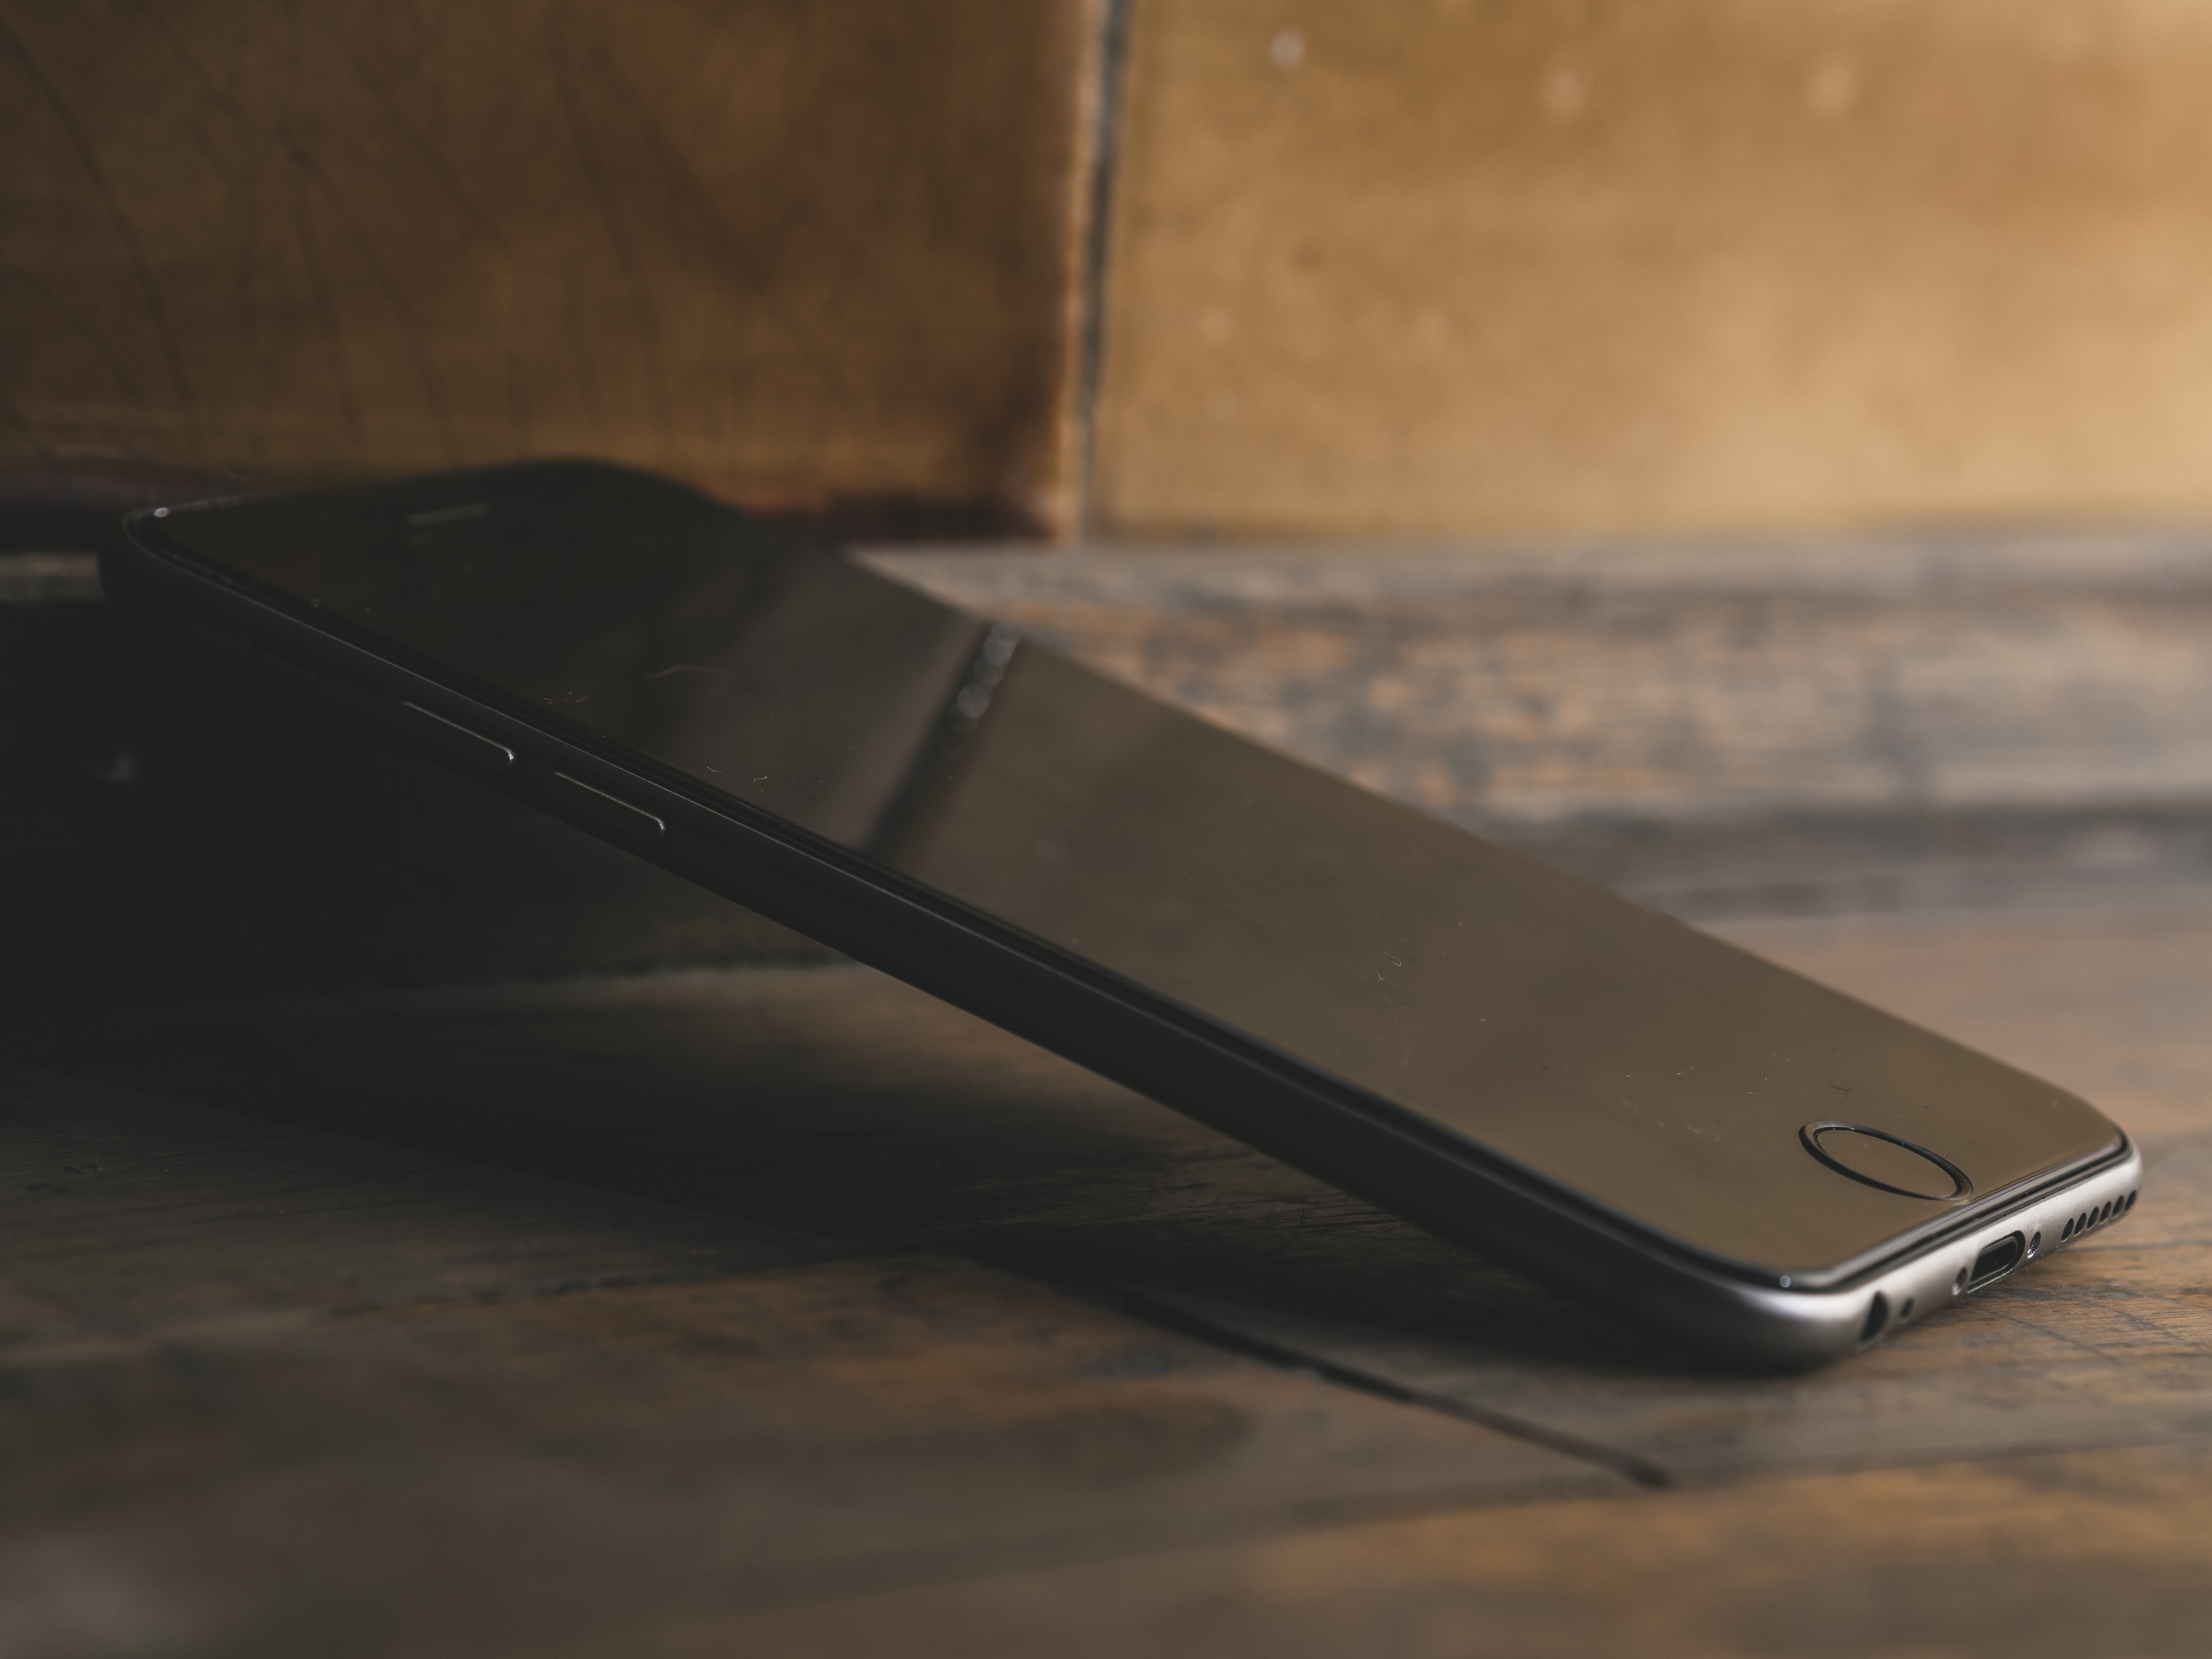
iphone, desk, smartphone, mobile, screen, table, wing, wood, technology, white, texture, old, isolated, phone, space, metal, telephone, communication, gadget, empty, business, black, mobile phone, modern, device, blank, background, display, glasses, wooden, cellphone, digital, 6s, cellular, connection, plus, smart, mockup, portable communications device